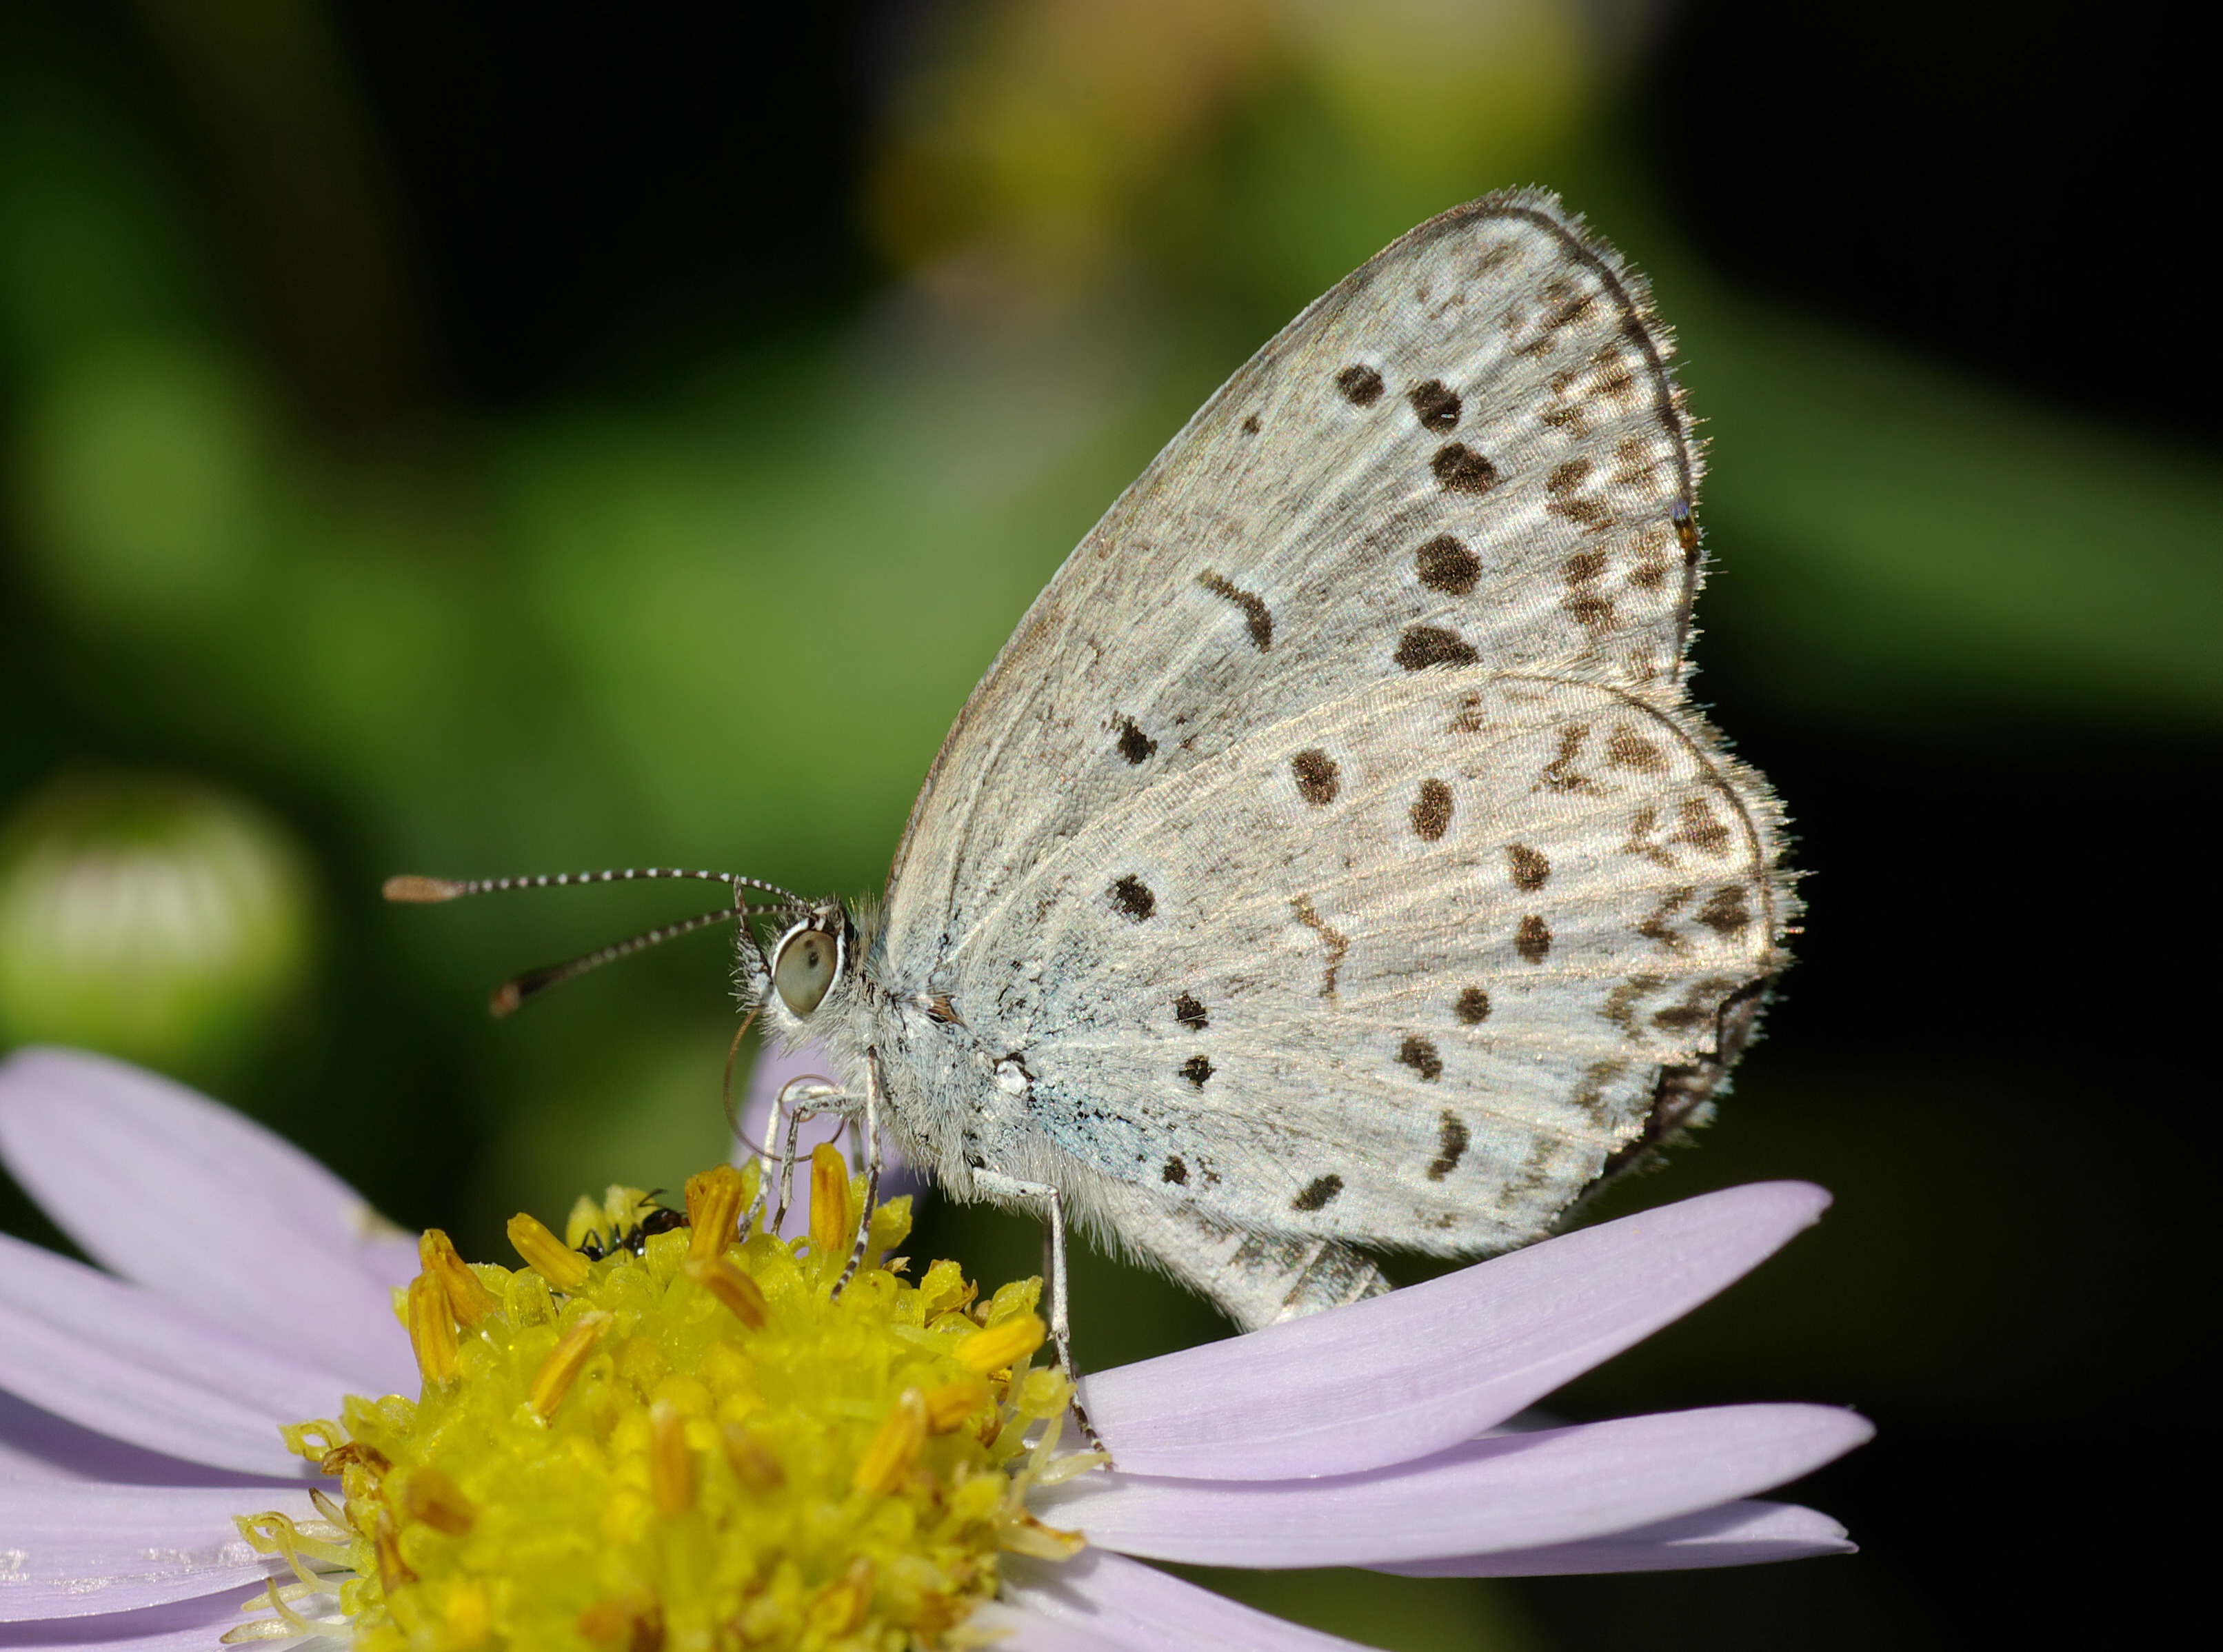
nature, wing, photography, flower, petal, summer, spring, insect, macro, butterfly, flora, fauna, invertebrate, close up, outside, beautiful, nectar, pieridae, macro photography, arthropod, pollinator, moths and butterflies, lycaenid, brush footed butterfly, colias